Hideyo Noguchi

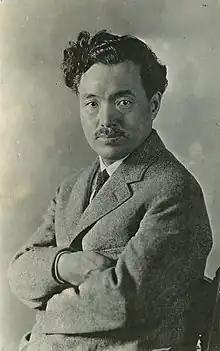

, also known as , was a prominent Japanese bacteriologist at the Rockefeller Institute known for his work on syphilis, serology, immunology, and contributing to the long term understanding of neurosyphilis.